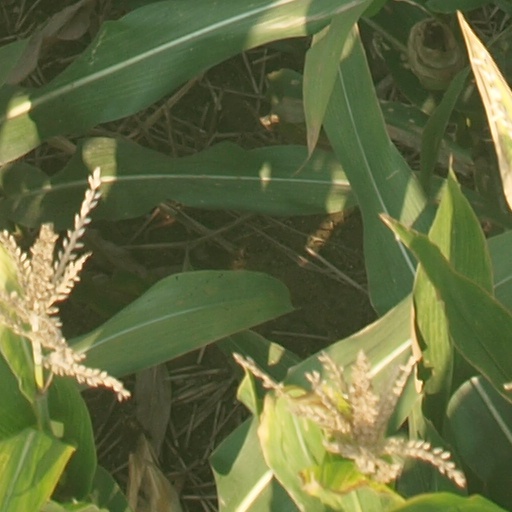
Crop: maize; corn